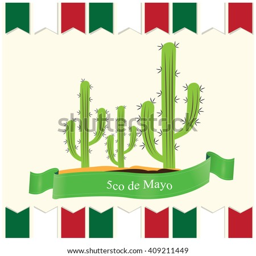
isolated group of cactus and a ribbon with text on a white background with ornaments